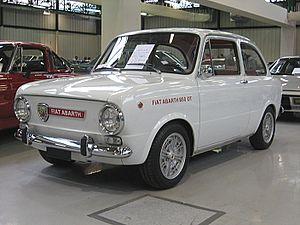
"La Fiat 850 Abarth OT était une voiture à caractère sportif créée sur la base de la berline et du coupé Fiat 850 de série. Ces versions sportives de la ""850"" seront déclinées sous divers modèles :